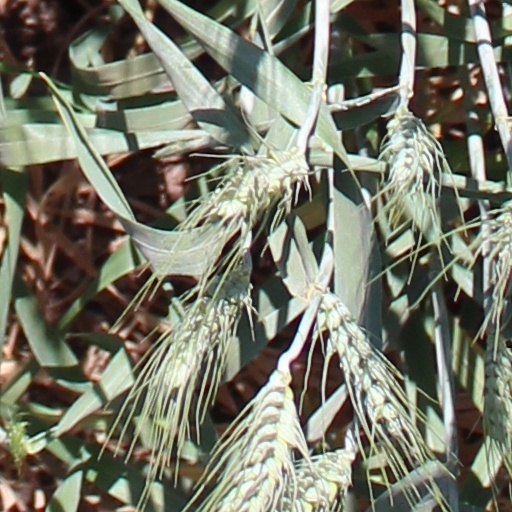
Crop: wheat